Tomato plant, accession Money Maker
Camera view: vertical (180 deg); turntable rotation: 270 degrees
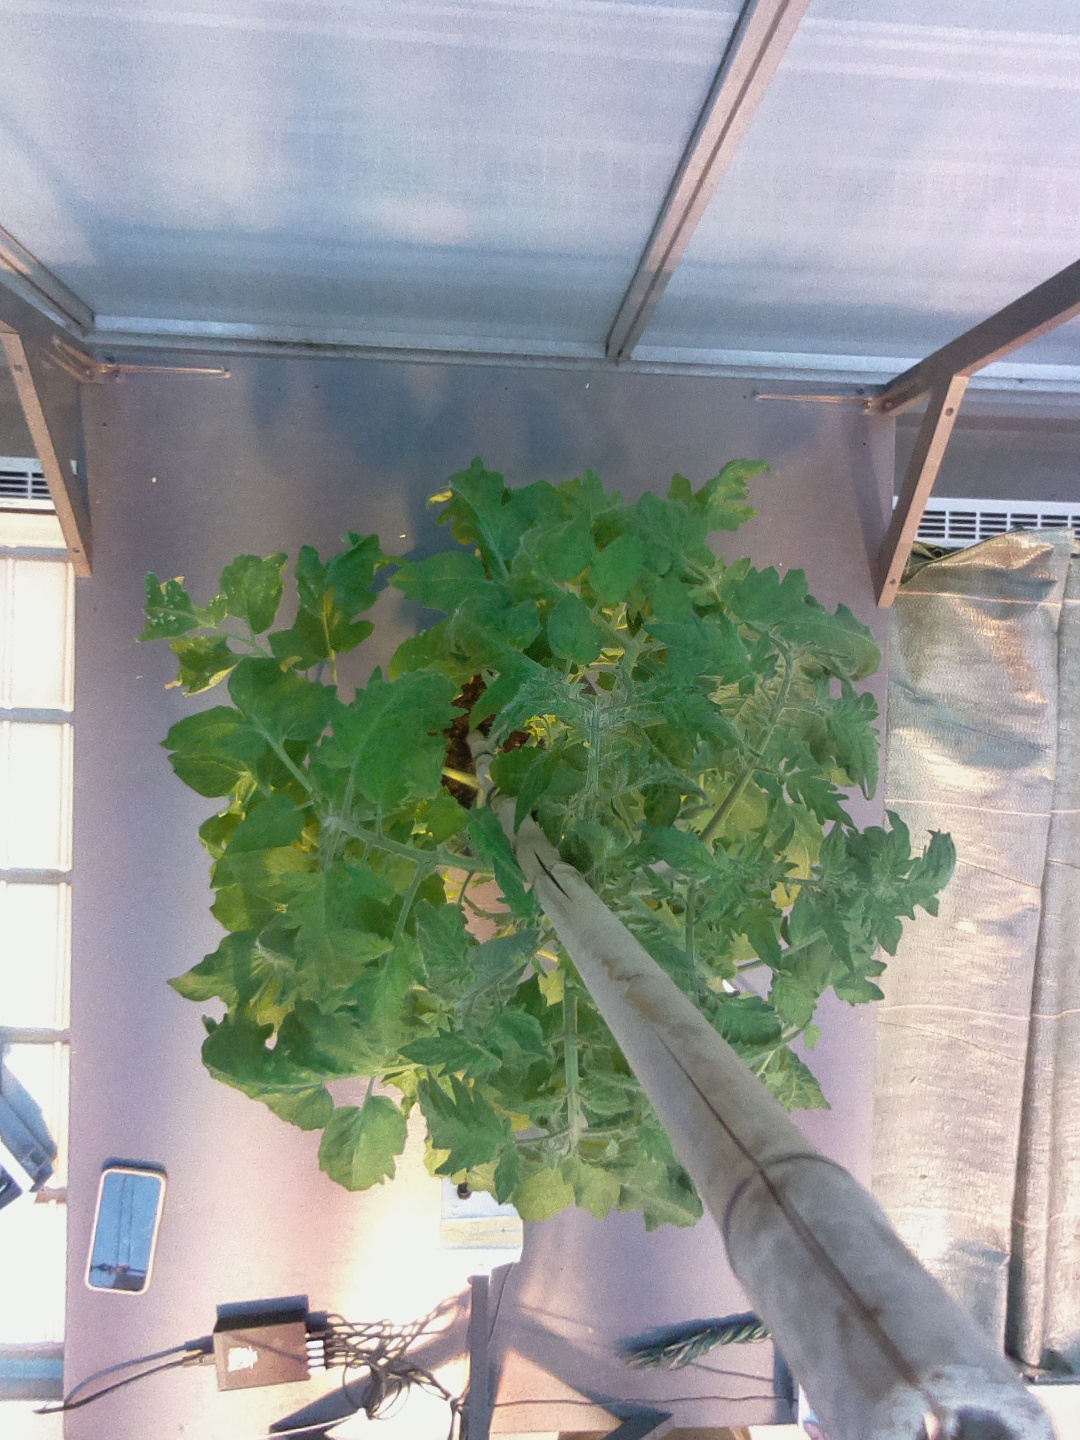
BBCH growth stage 69: End of flowering, 90%-100% of flowers open, more petals falling